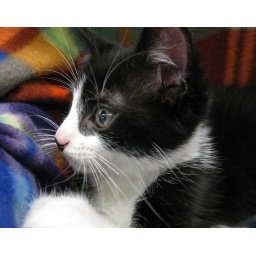
Just kidding. This is Smudge, a cutie-pie boy tuxedo &amp;amp; black mask kitten in profile.(8387smudgetuxedo&amp;amp;blackmaskboykittenprofile)